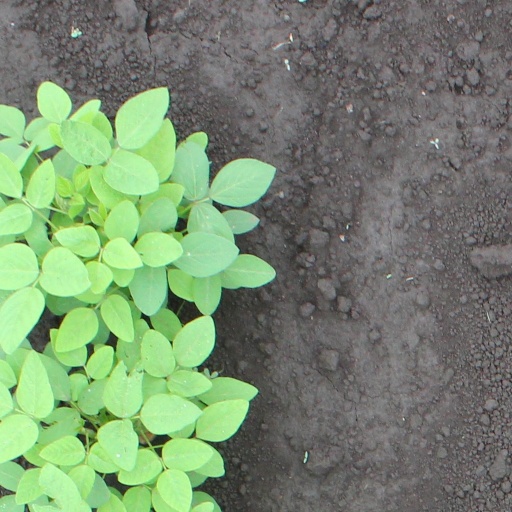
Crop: soybean